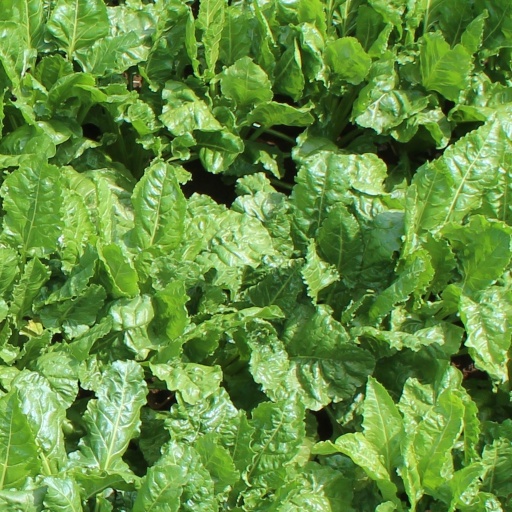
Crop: sugar beet